De Havilland T.K.1

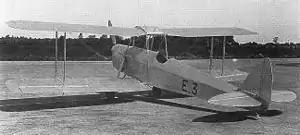

The de Havilland T.K.1 was a 1930s British two-seat biplane and the first design built by students of the de Havilland Technical School.